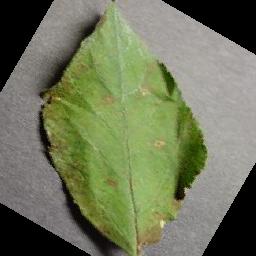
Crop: apple
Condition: cedar_rust